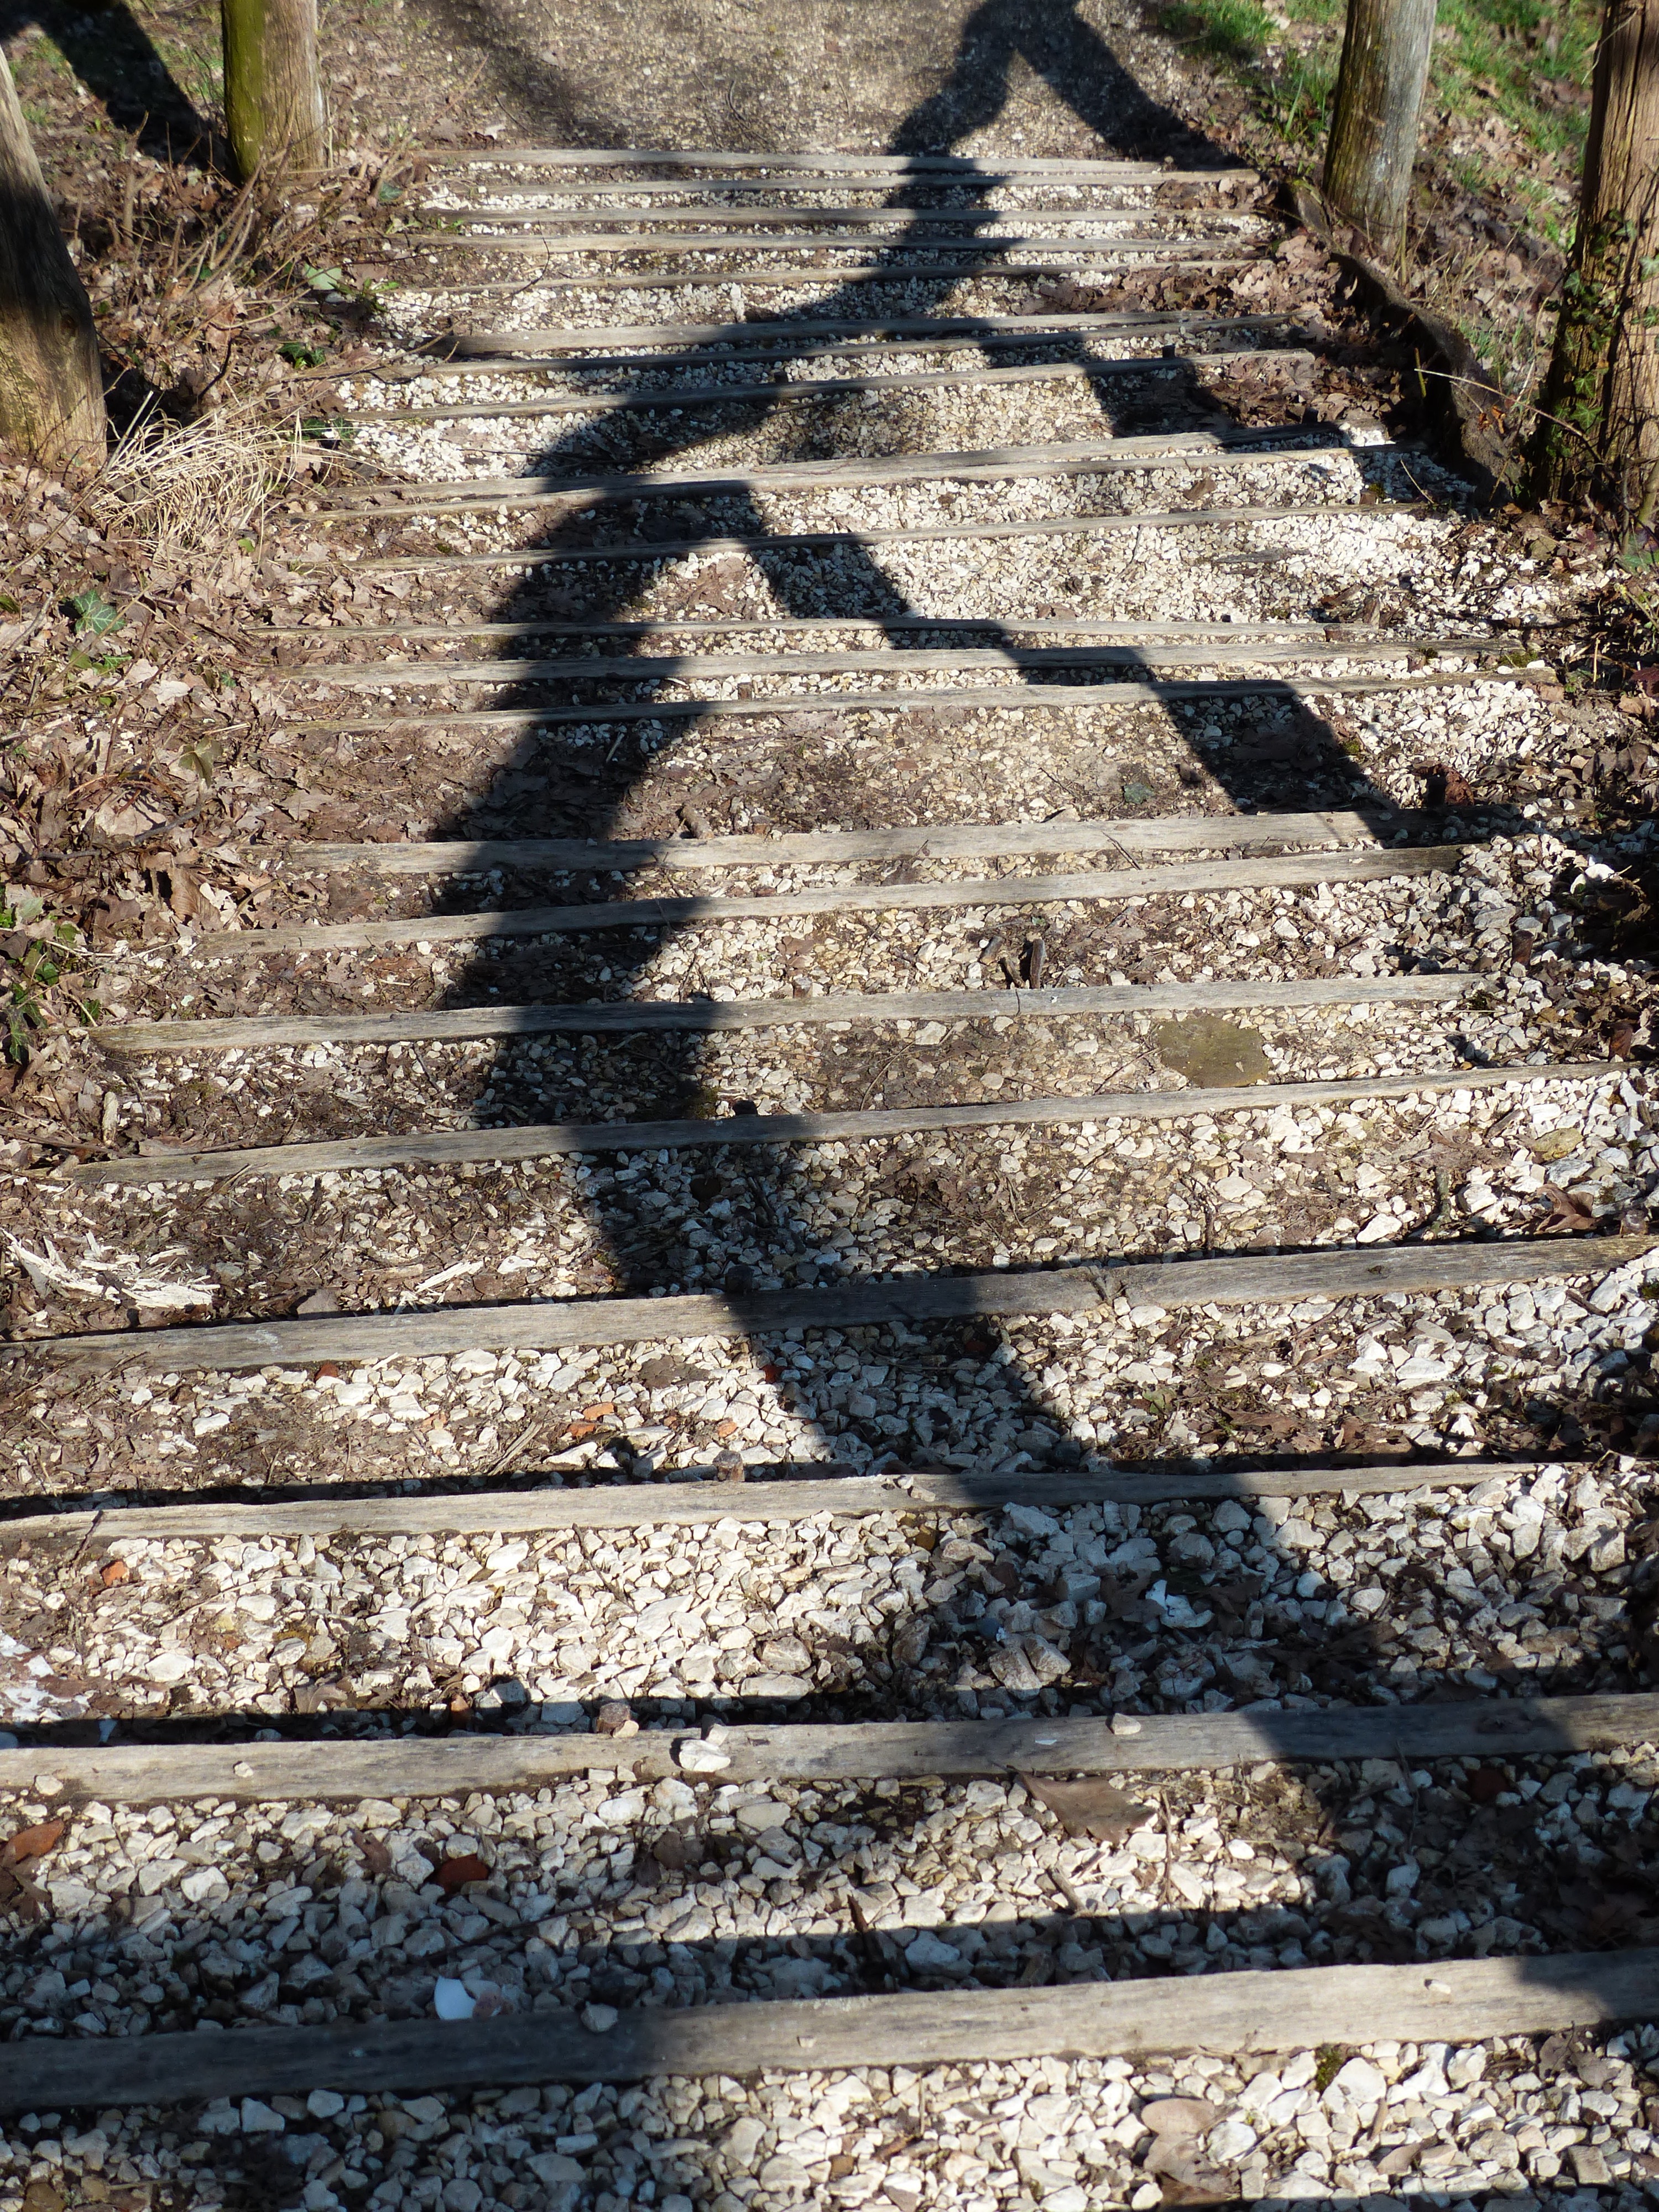
tree, nature, forest, rock, wood, track, cobblestone, wall, railing, soil, geology, stairs, down, up, out, rise, stone stairway, gradually, stair step, climb up, wood stairs, road surface, descend, ancient history, natural steps